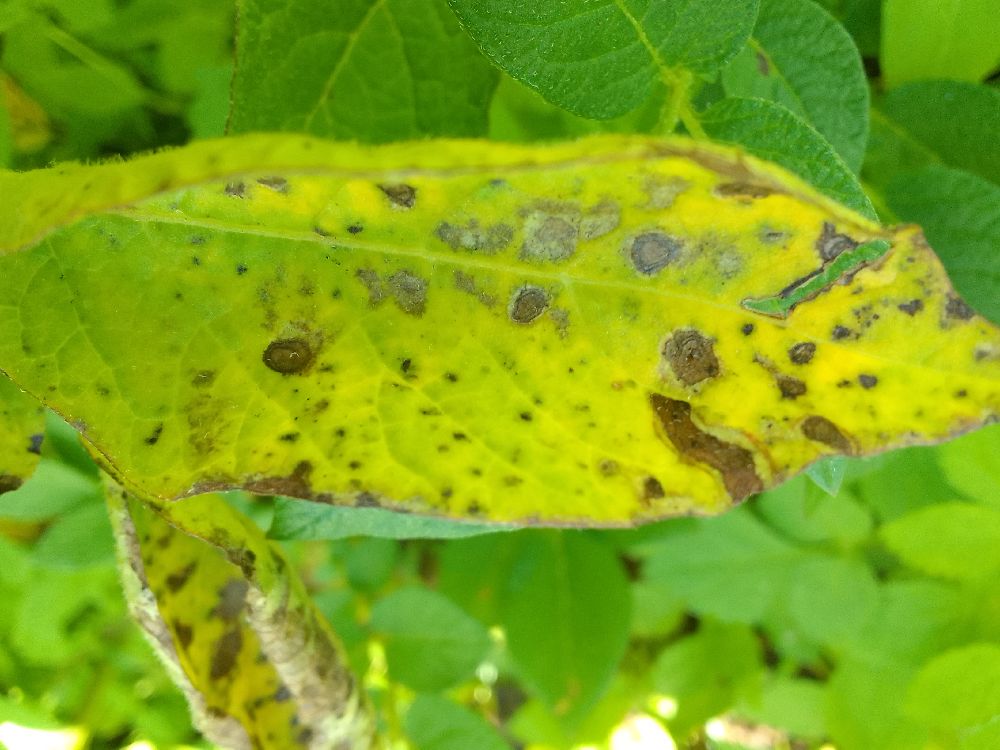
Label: Early blight